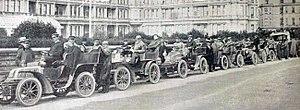
1 000 miles du reliability trails d'Eastburnes (1903).
Le rallye est une discipline de sport automobile. Initialement défi de rassemblement pour aristocrates aisés, la discipline a beaucoup évolué pour devenir une course de vitesse. Les rallyes modernes ont pour particularité de ne pas se pratiquer sur un circuit mais sur des routes fermées au public pour l'occasion. Les épreuves se déroulent sur différents types de terrain, et sont composées de plusieurs étapes, avec une suite d'épreuves allant d'un point à un autre. Les épreuves chronométrées sont appelées épreuves spéciales, les parties non chronométrées sont appelées étapes de liaison.